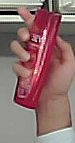
Product: loreal_shampoo